Shimon bar Yochai

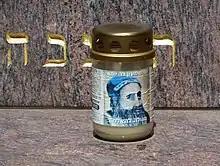
Artist's impression of Rabbi Shimon bar Yochai on a memorial candle

Shimon was born in the Galilee. He was one of the principal pupils of Rabbi Akiva, under whom he studied 13 years at Bnei Brak.